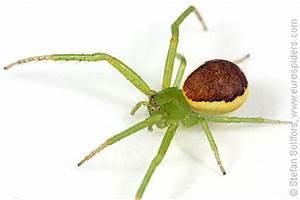
spider